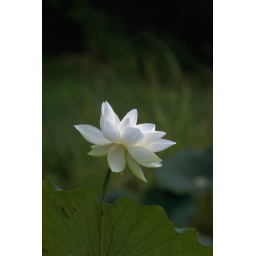
A white lotus flower blooms in a pond at a Buddhist temple in Pai, Northern Thailand.